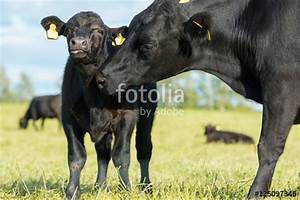
Label: mucca